Shadow of a Doubt

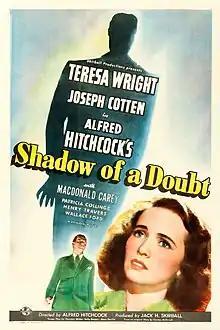
Theatrical release poster, StyleC

Shadow of a Doubt is a 1943 American psychological thriller film noir directed by Alfred Hitchcock, and starring Teresa Wright and Joseph Cotten. Written by Thornton Wilder, Sally Benson, and Alma Reville, the film was nominated for an Academy Award for Best Story for Gordon McDonell.